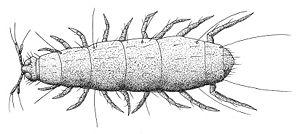
Les pauropodes sont une classe d'arthropodes myriapodes.